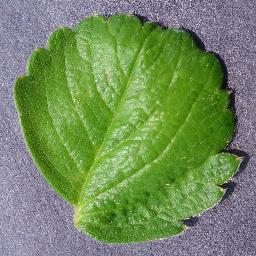
Label: Strawberry___healthy